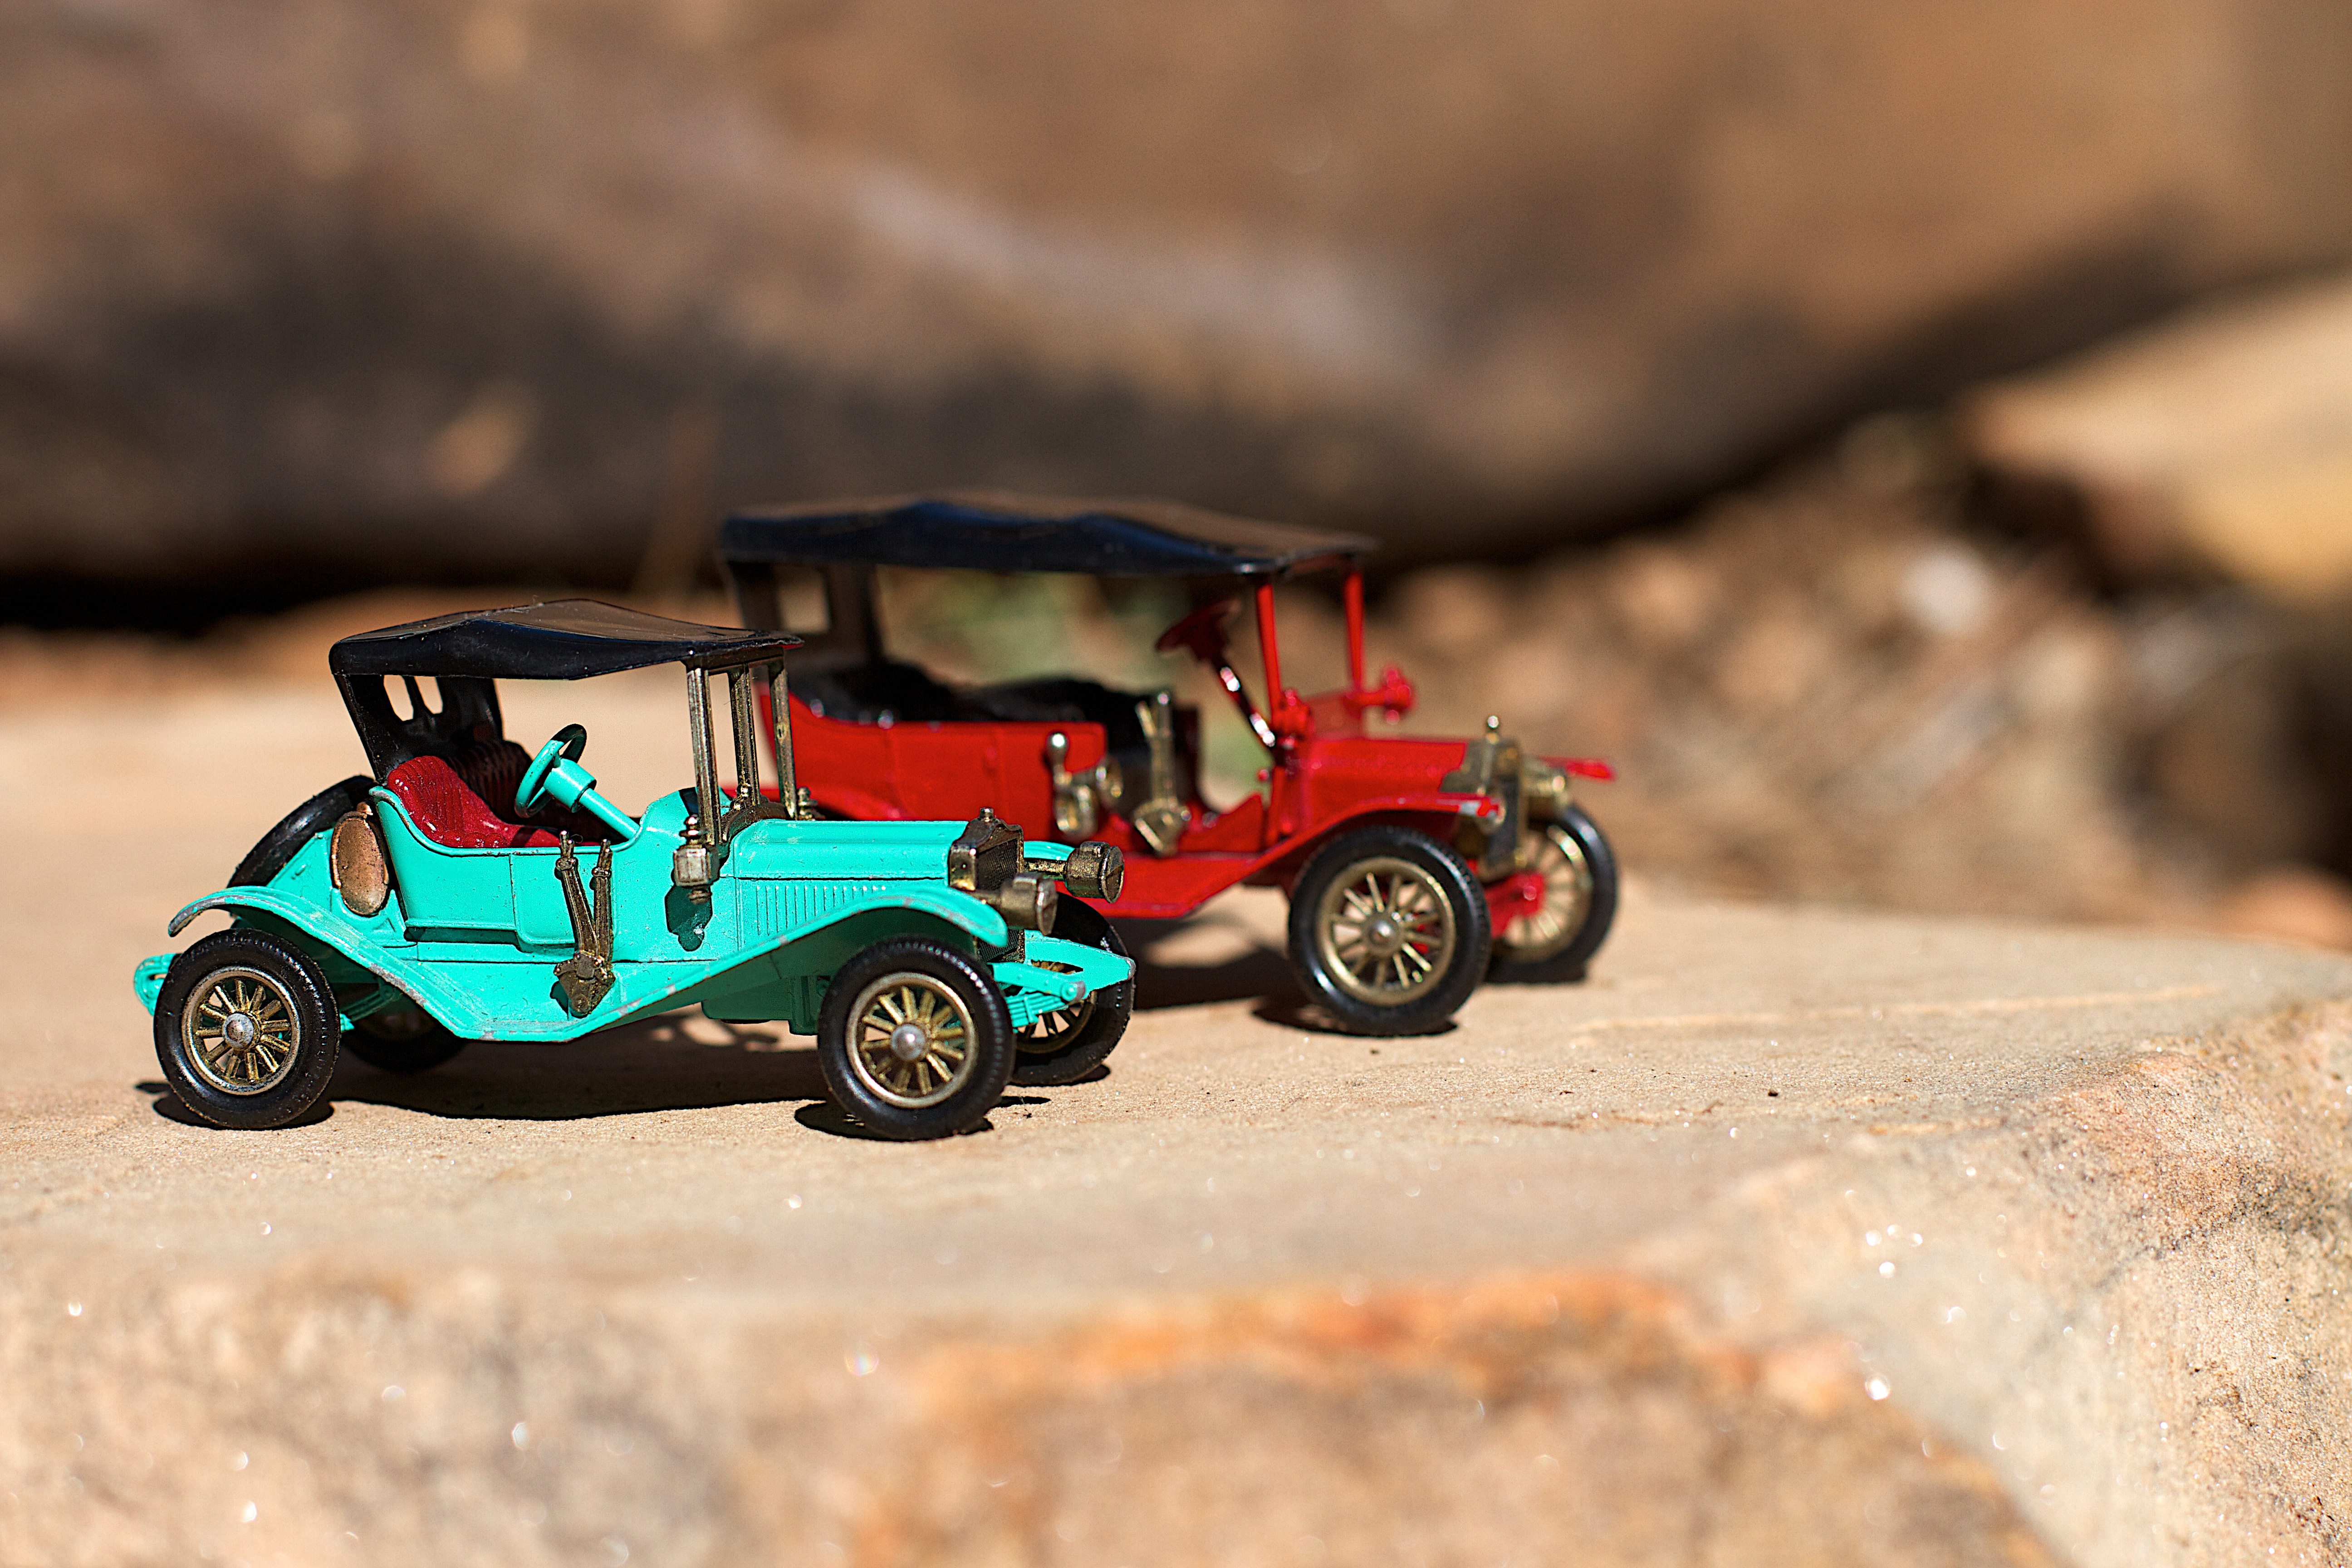
car, jeep, vehicle, toy, vintage car, matchbox, automobile make, off roading